Ana Ivanovic

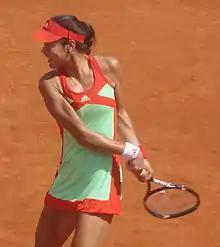
Ivanovic at the 2012 French Open

Ivanovic started the year in Brisbane. Seeded third, Ivanovic reached her first semifinal since Indian Wells in 2009. She eventually bowed out to wildcard Justine Henin in Henin's first tournament since her return from retirement. Ivanovic was seeded 20th at the Australian Open, but lost to Gisela Dulko in the second round in three sets.